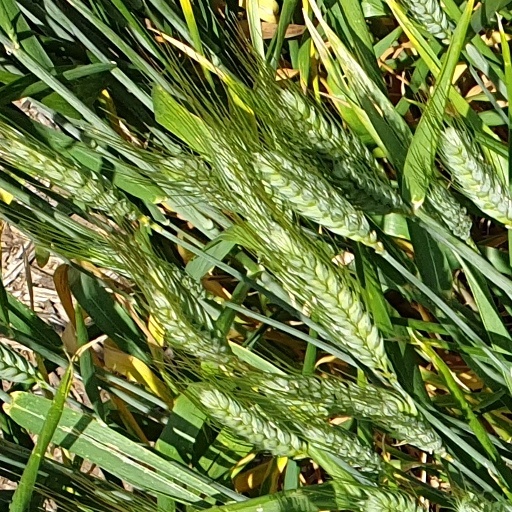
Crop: wheat